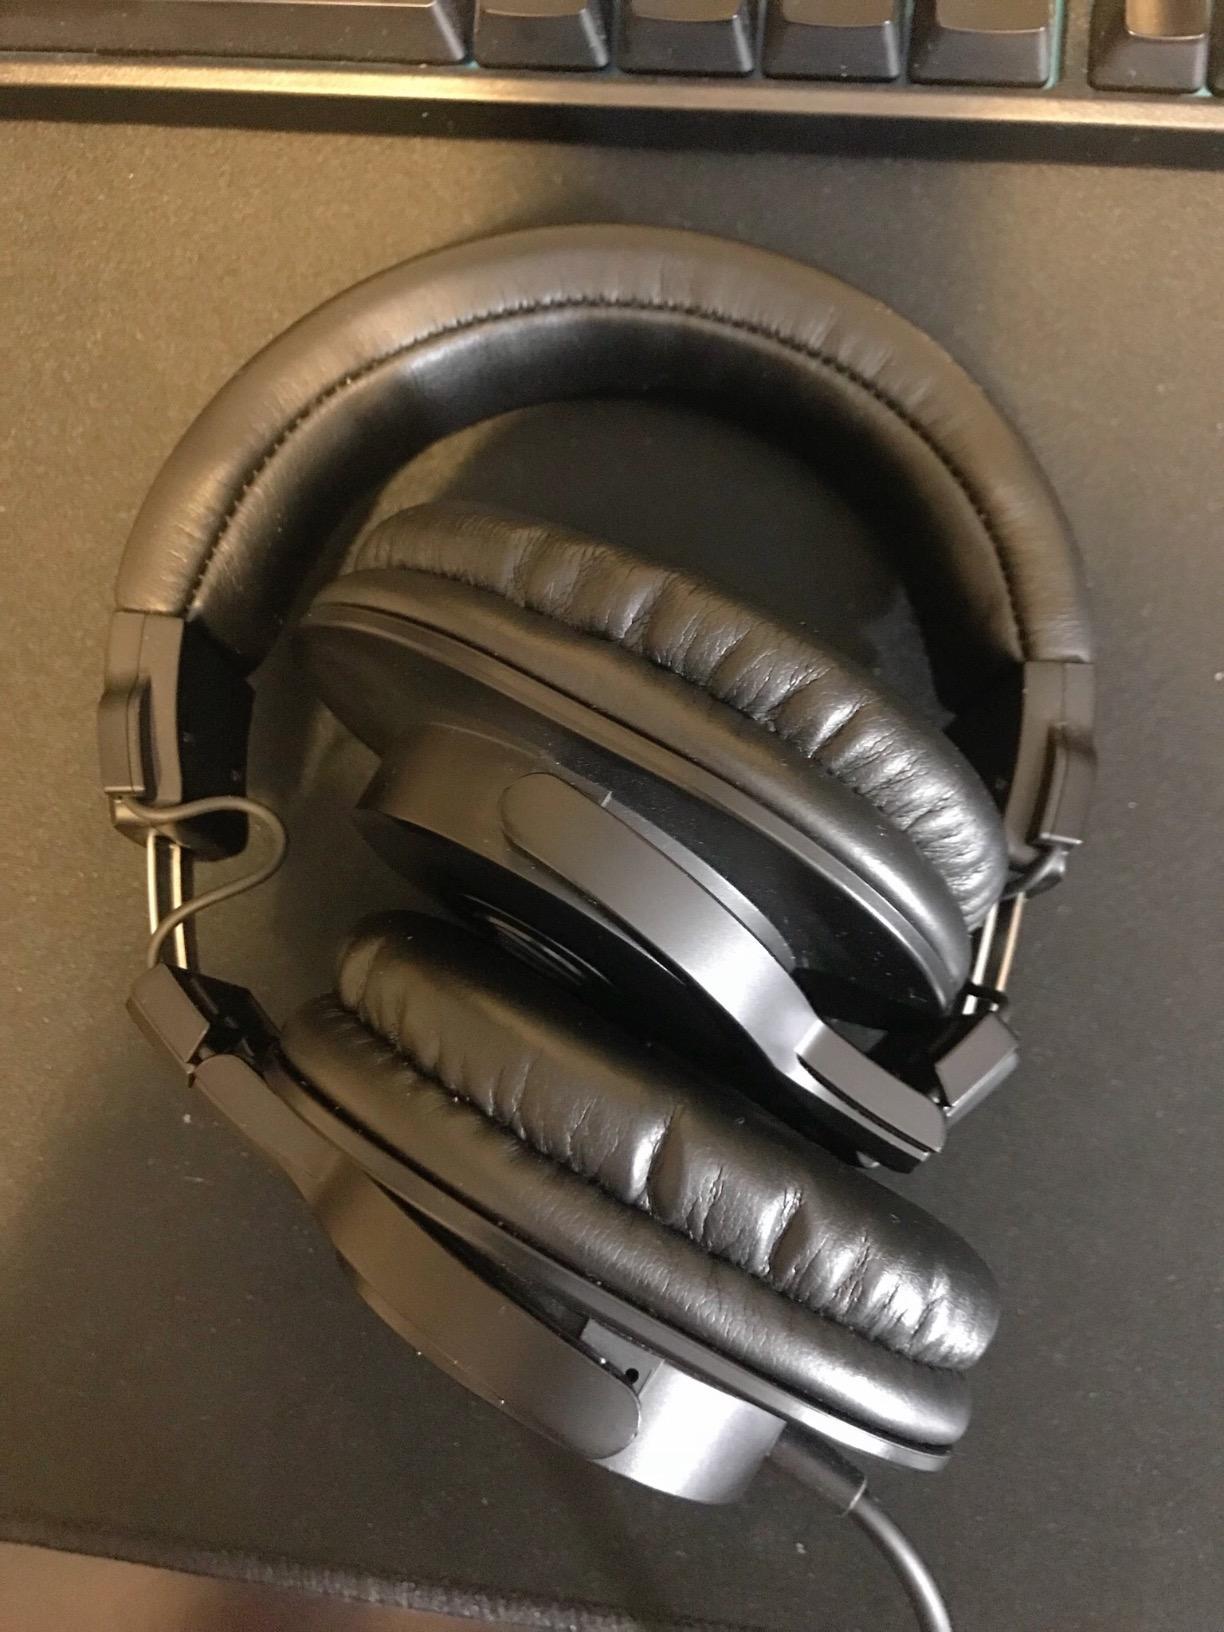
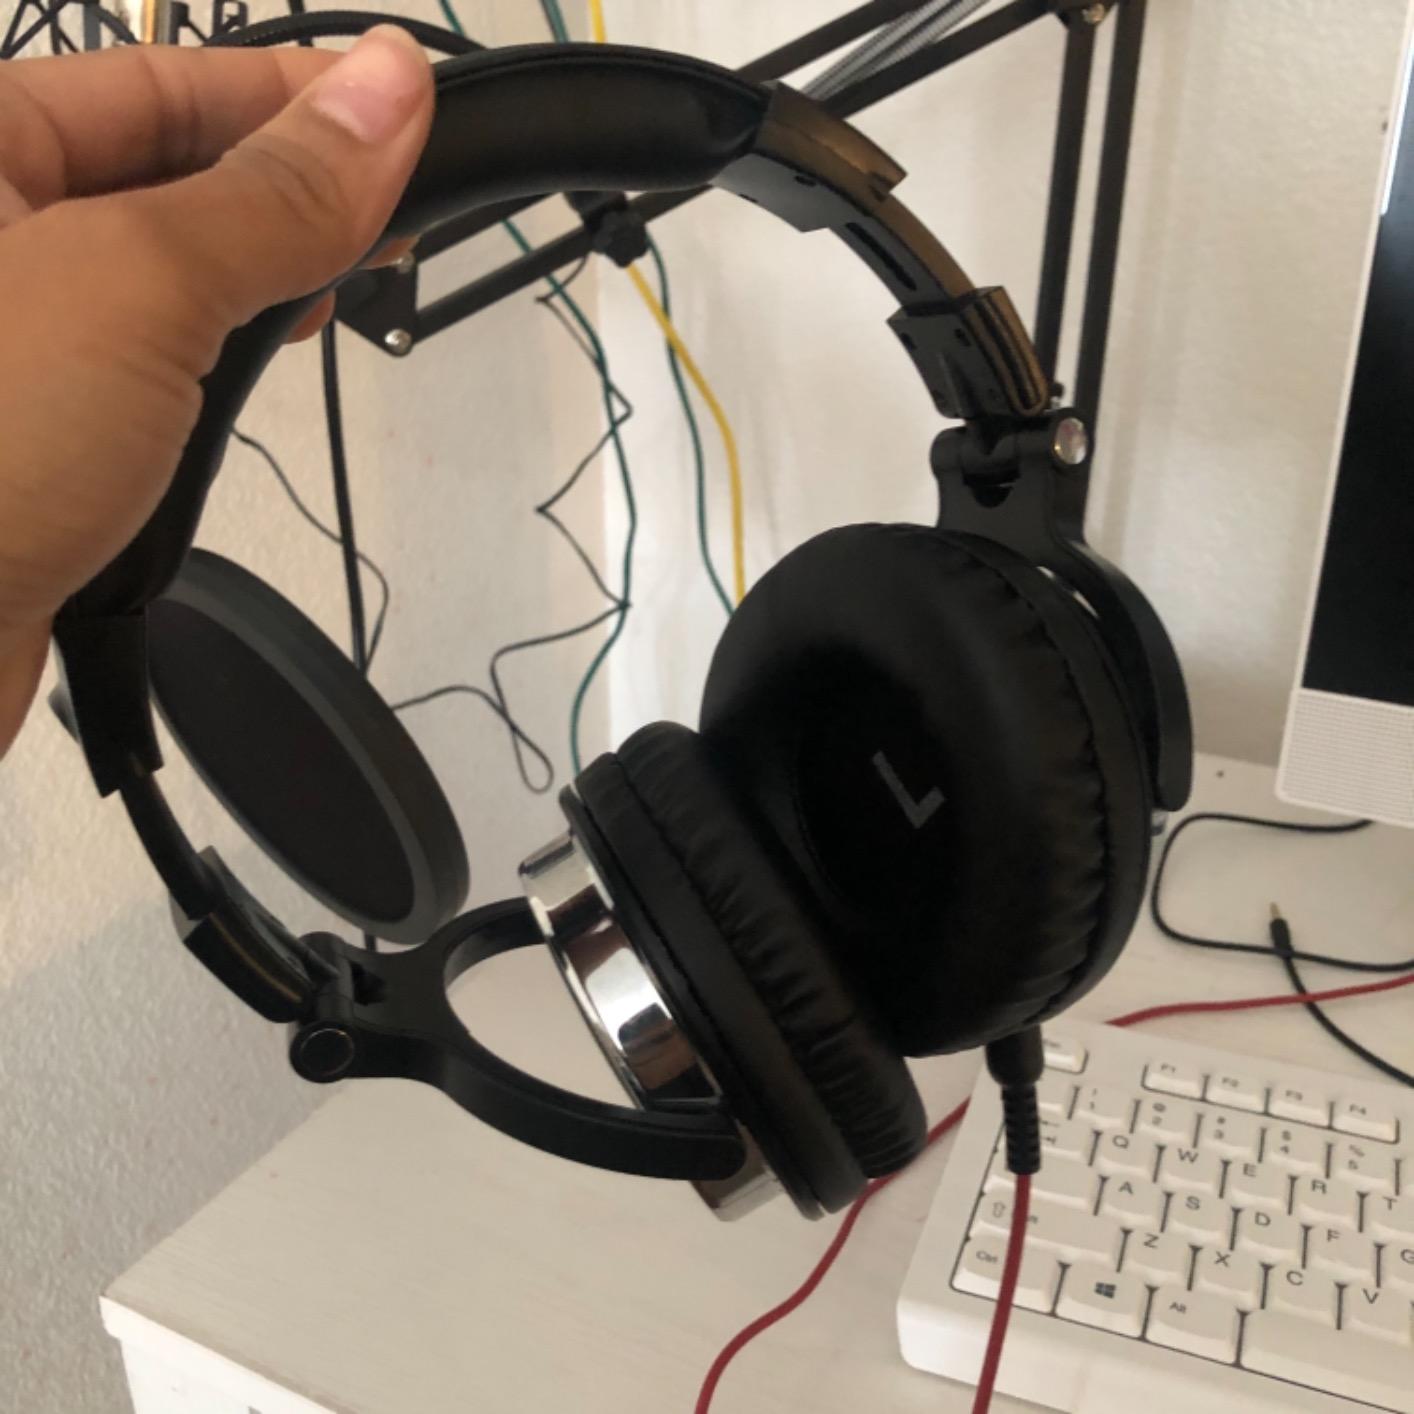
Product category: headphones
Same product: no